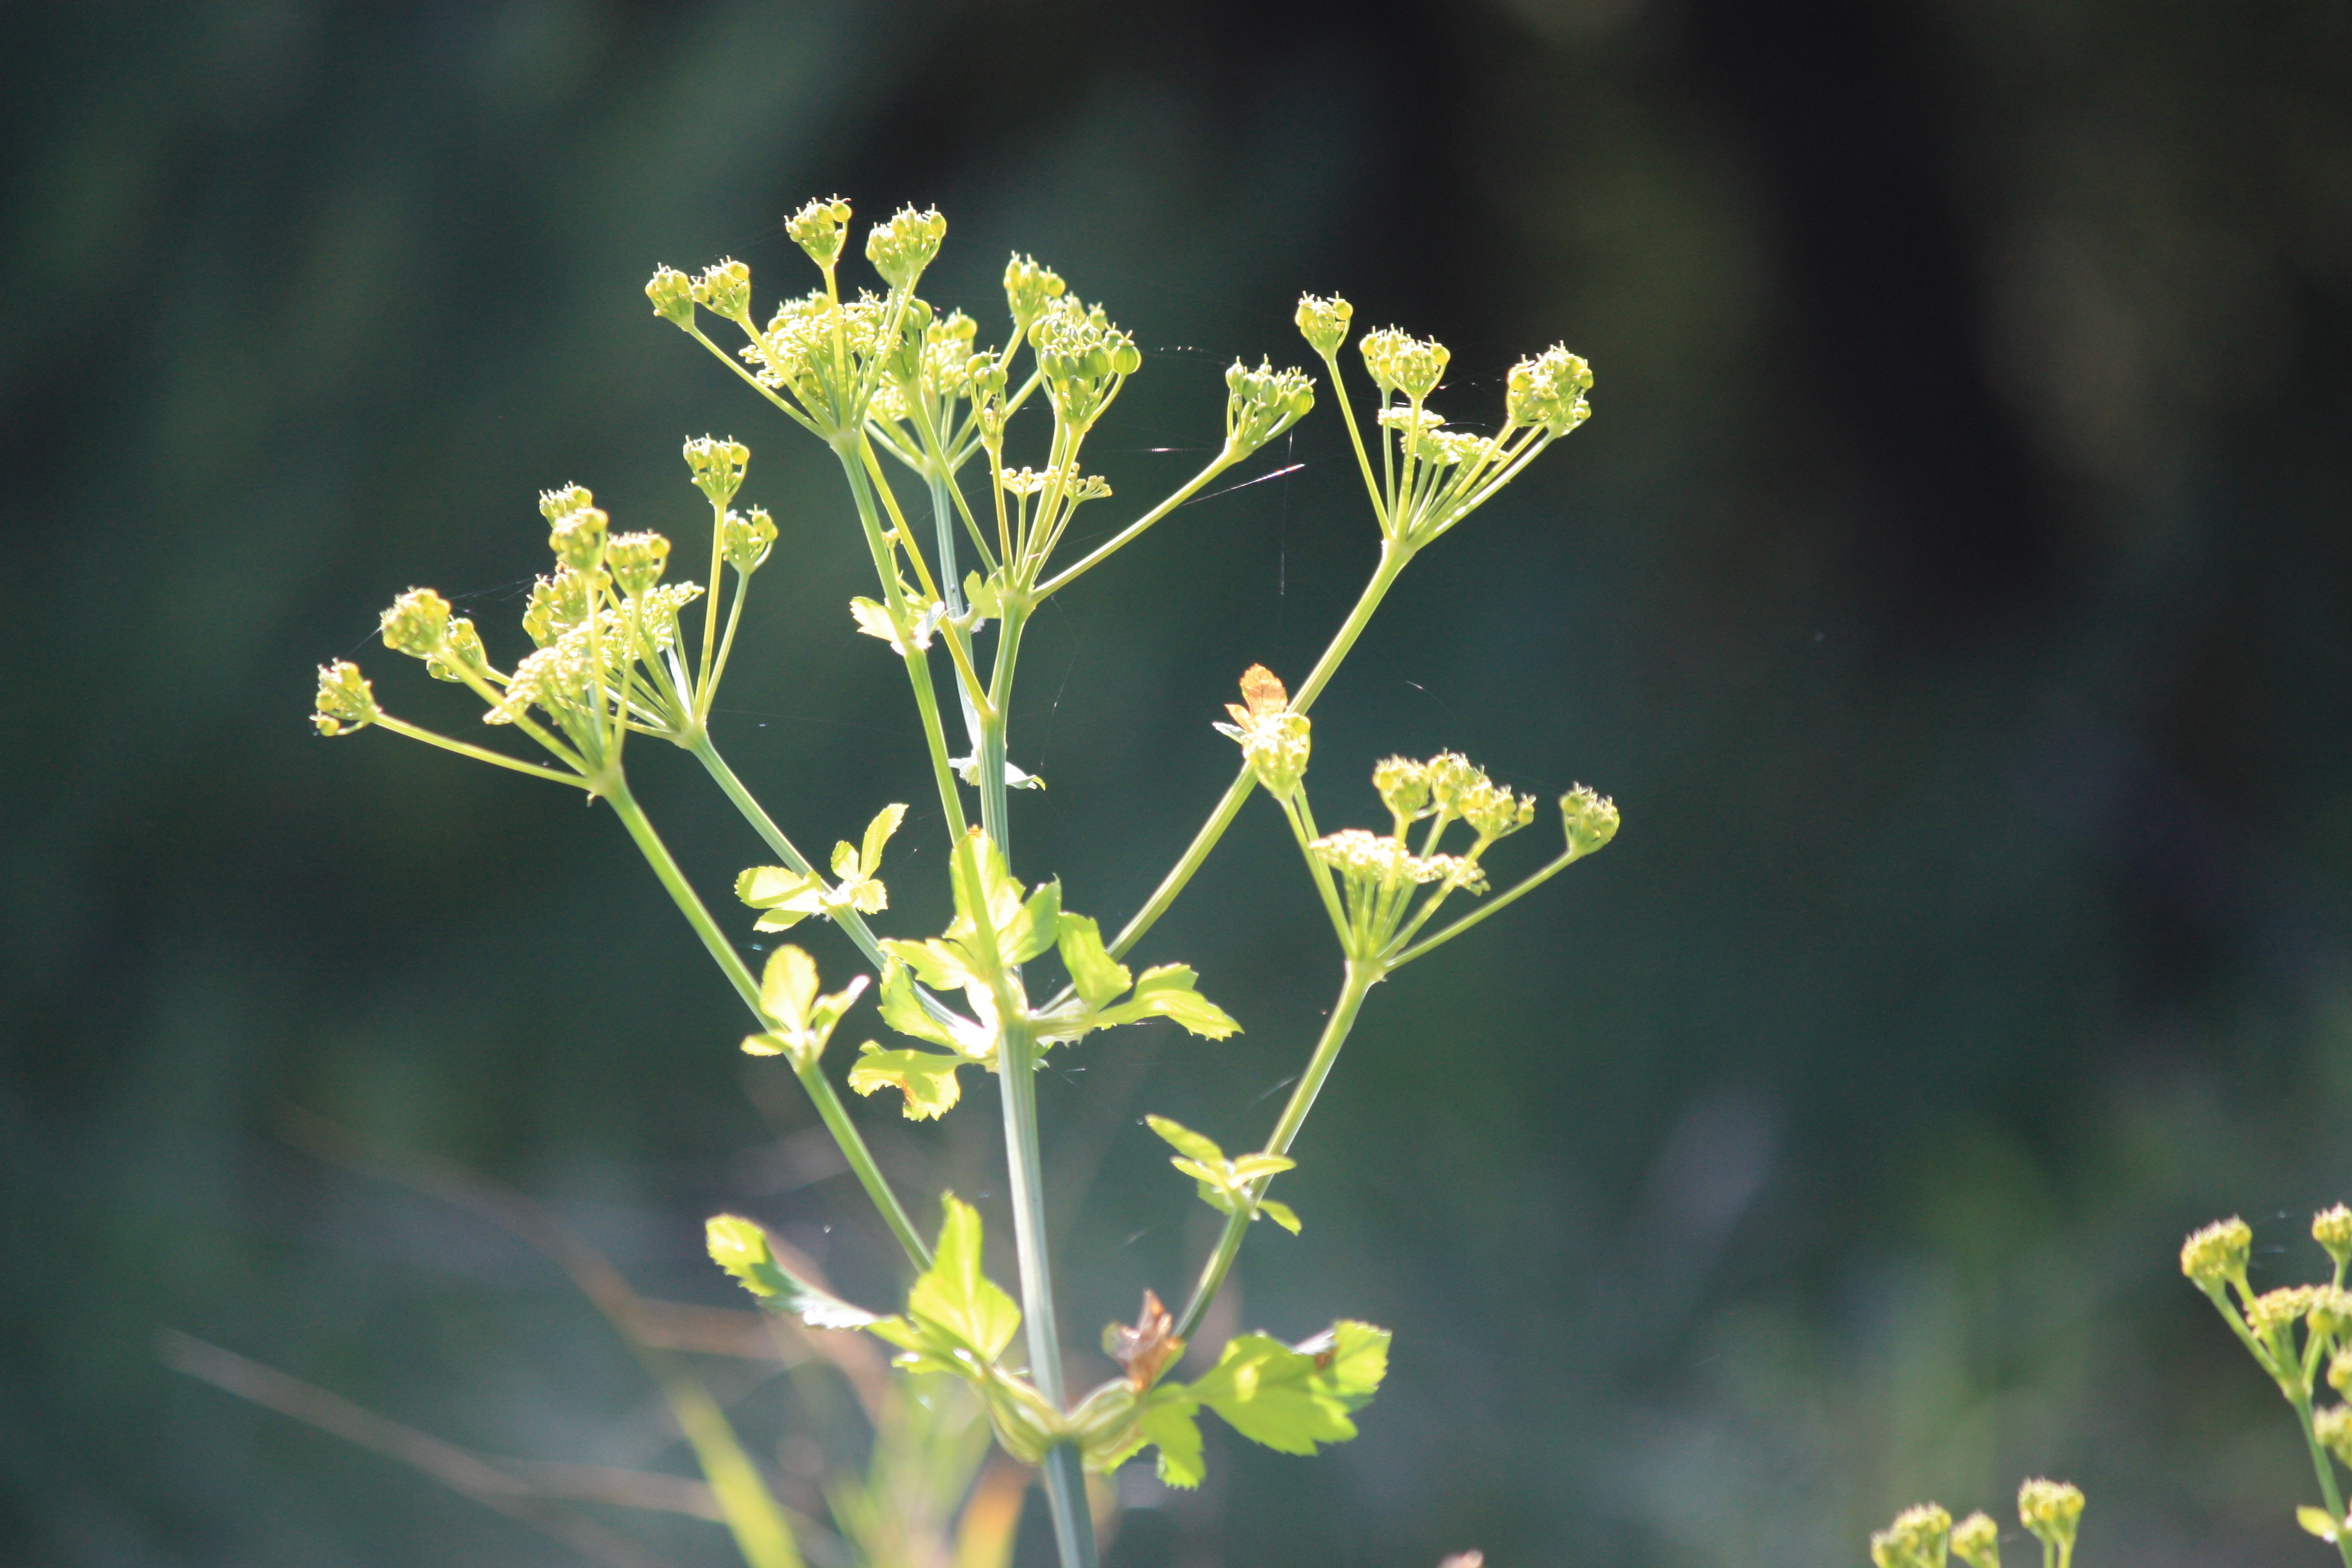
tree, nature, branch, blossom, plant, leaf, flower, food, herb, produce, flora, rapeseed, wildflower, shrub, rue, brassica, macro photography, flowering plant, subshrub, plant stem, land plant, mustard plant